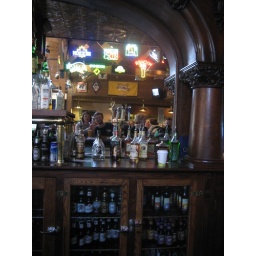
graham and i taking vanity shots in the bar mirror